Sacred Heart Cathedral (Kamloops)

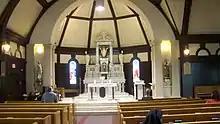
Interior of the Cathedral

The cathedral was built in a Romanesque style and is noted for its stained glass windows, the ornate high altar and reredos, the balustrade at the staircase in the front entrance, the bell tower topped with a dome and the use of red brick for the exterior. The cathedral was later expanded when a west wing was constructed.